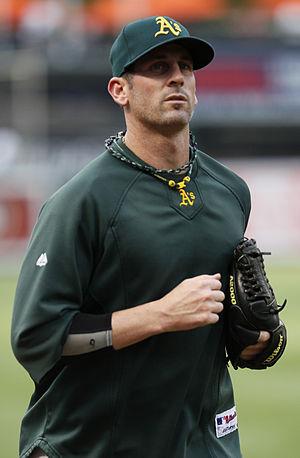
Grant Robert Balfour est un lanceur de relève droitier de la Ligue majeure de baseball. Il est présentement agent libre.